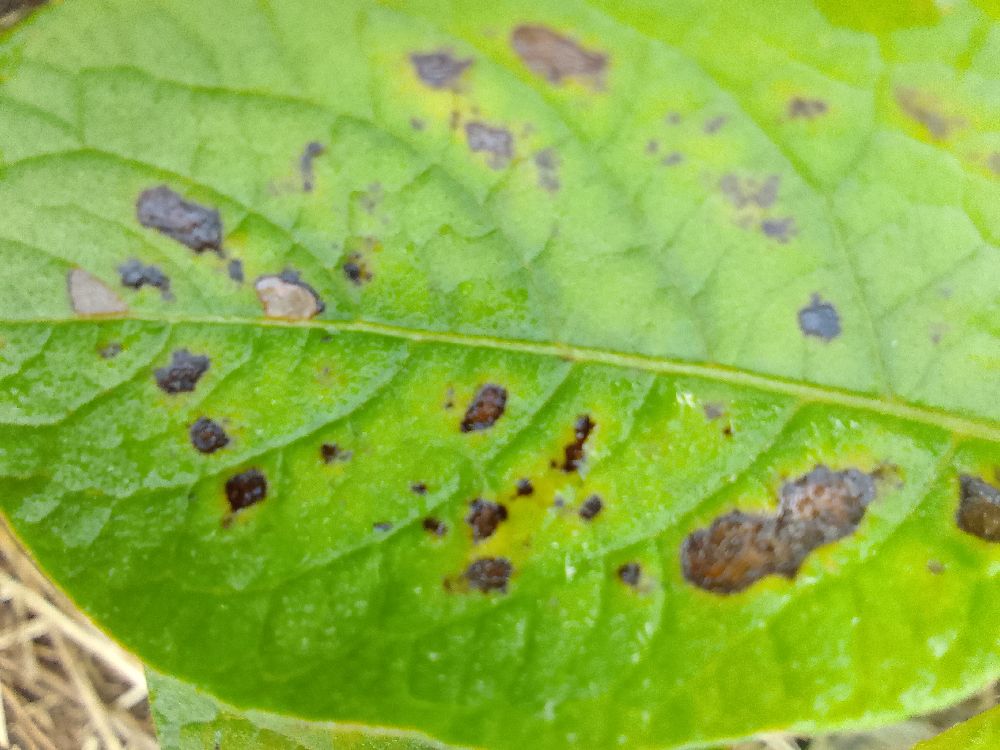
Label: Early blight